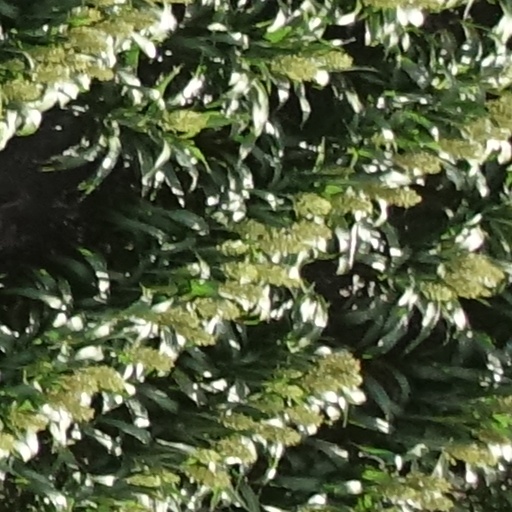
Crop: sorghum